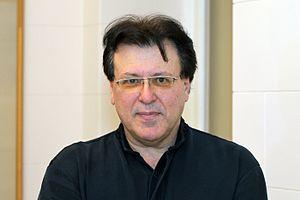
23 janvier : la Symphonie de chambre pour douze instruments de Georges Enesco, créée à Paris.